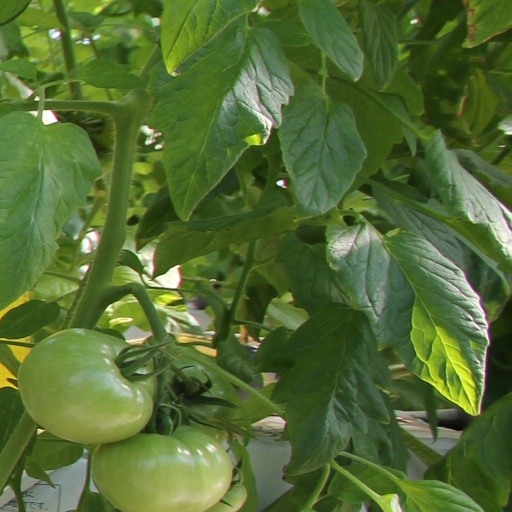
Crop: tomato